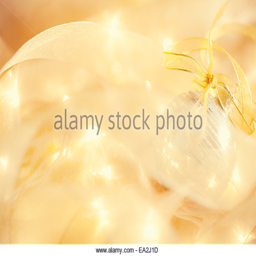
intentional blur of white christmas lights and gold ribbon with a hint of a silver glass ornament and bow .